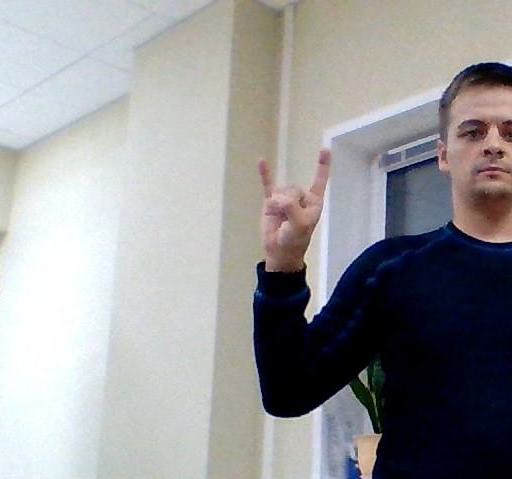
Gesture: rock